Uxbridge Free Public Library

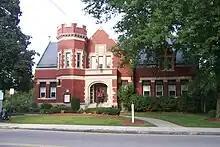
Uxbridge Free Public Library

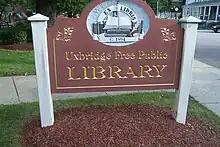
Uxbridge Free Public Library Sign

The first library in the town of Uxbridge was the Uxbridge Social and Instructive Library (1775–1812), managed by George Southwick at his store in the Quaker City section of South Uxbridge. The sixth was the Uxbridge Agricultural Society (1859–1864). Most of these small libraries were subscription libraries that required dues and assessments.